Larbert

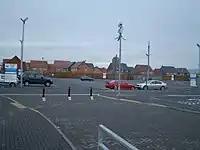
Public Transport hub in the centre of Larbert, close to the railway station, showing new brownfield housing development in the background

While having its own identity, Larbert is contiguous with the neighbouring settlement of Stenhousemuir, which borders its eastern side and has a larger population. As a result, the local centre of commercial gravity is located in Stenhousemuir, where most shops, the nearest health centre, high school and local government offices are found.